Air transports of heads of state and government

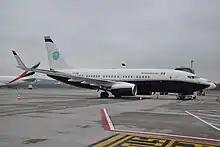
Republic of Mali Boeing 737-700

The government of Mali operates a Boeing 737-700/BBJ, registered TZ-PRM, which flies under the callsign MALI01.